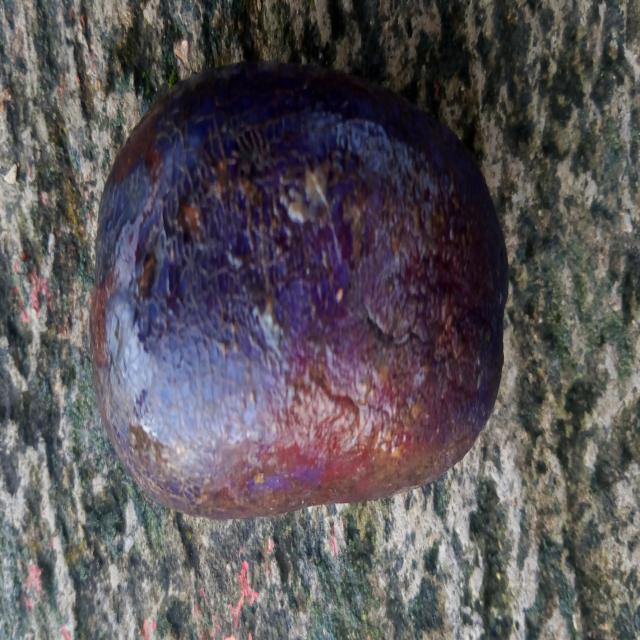
Plum grade: unaffected